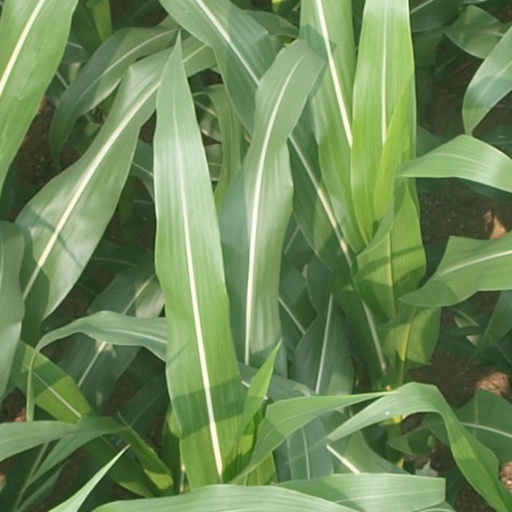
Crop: maize; corn